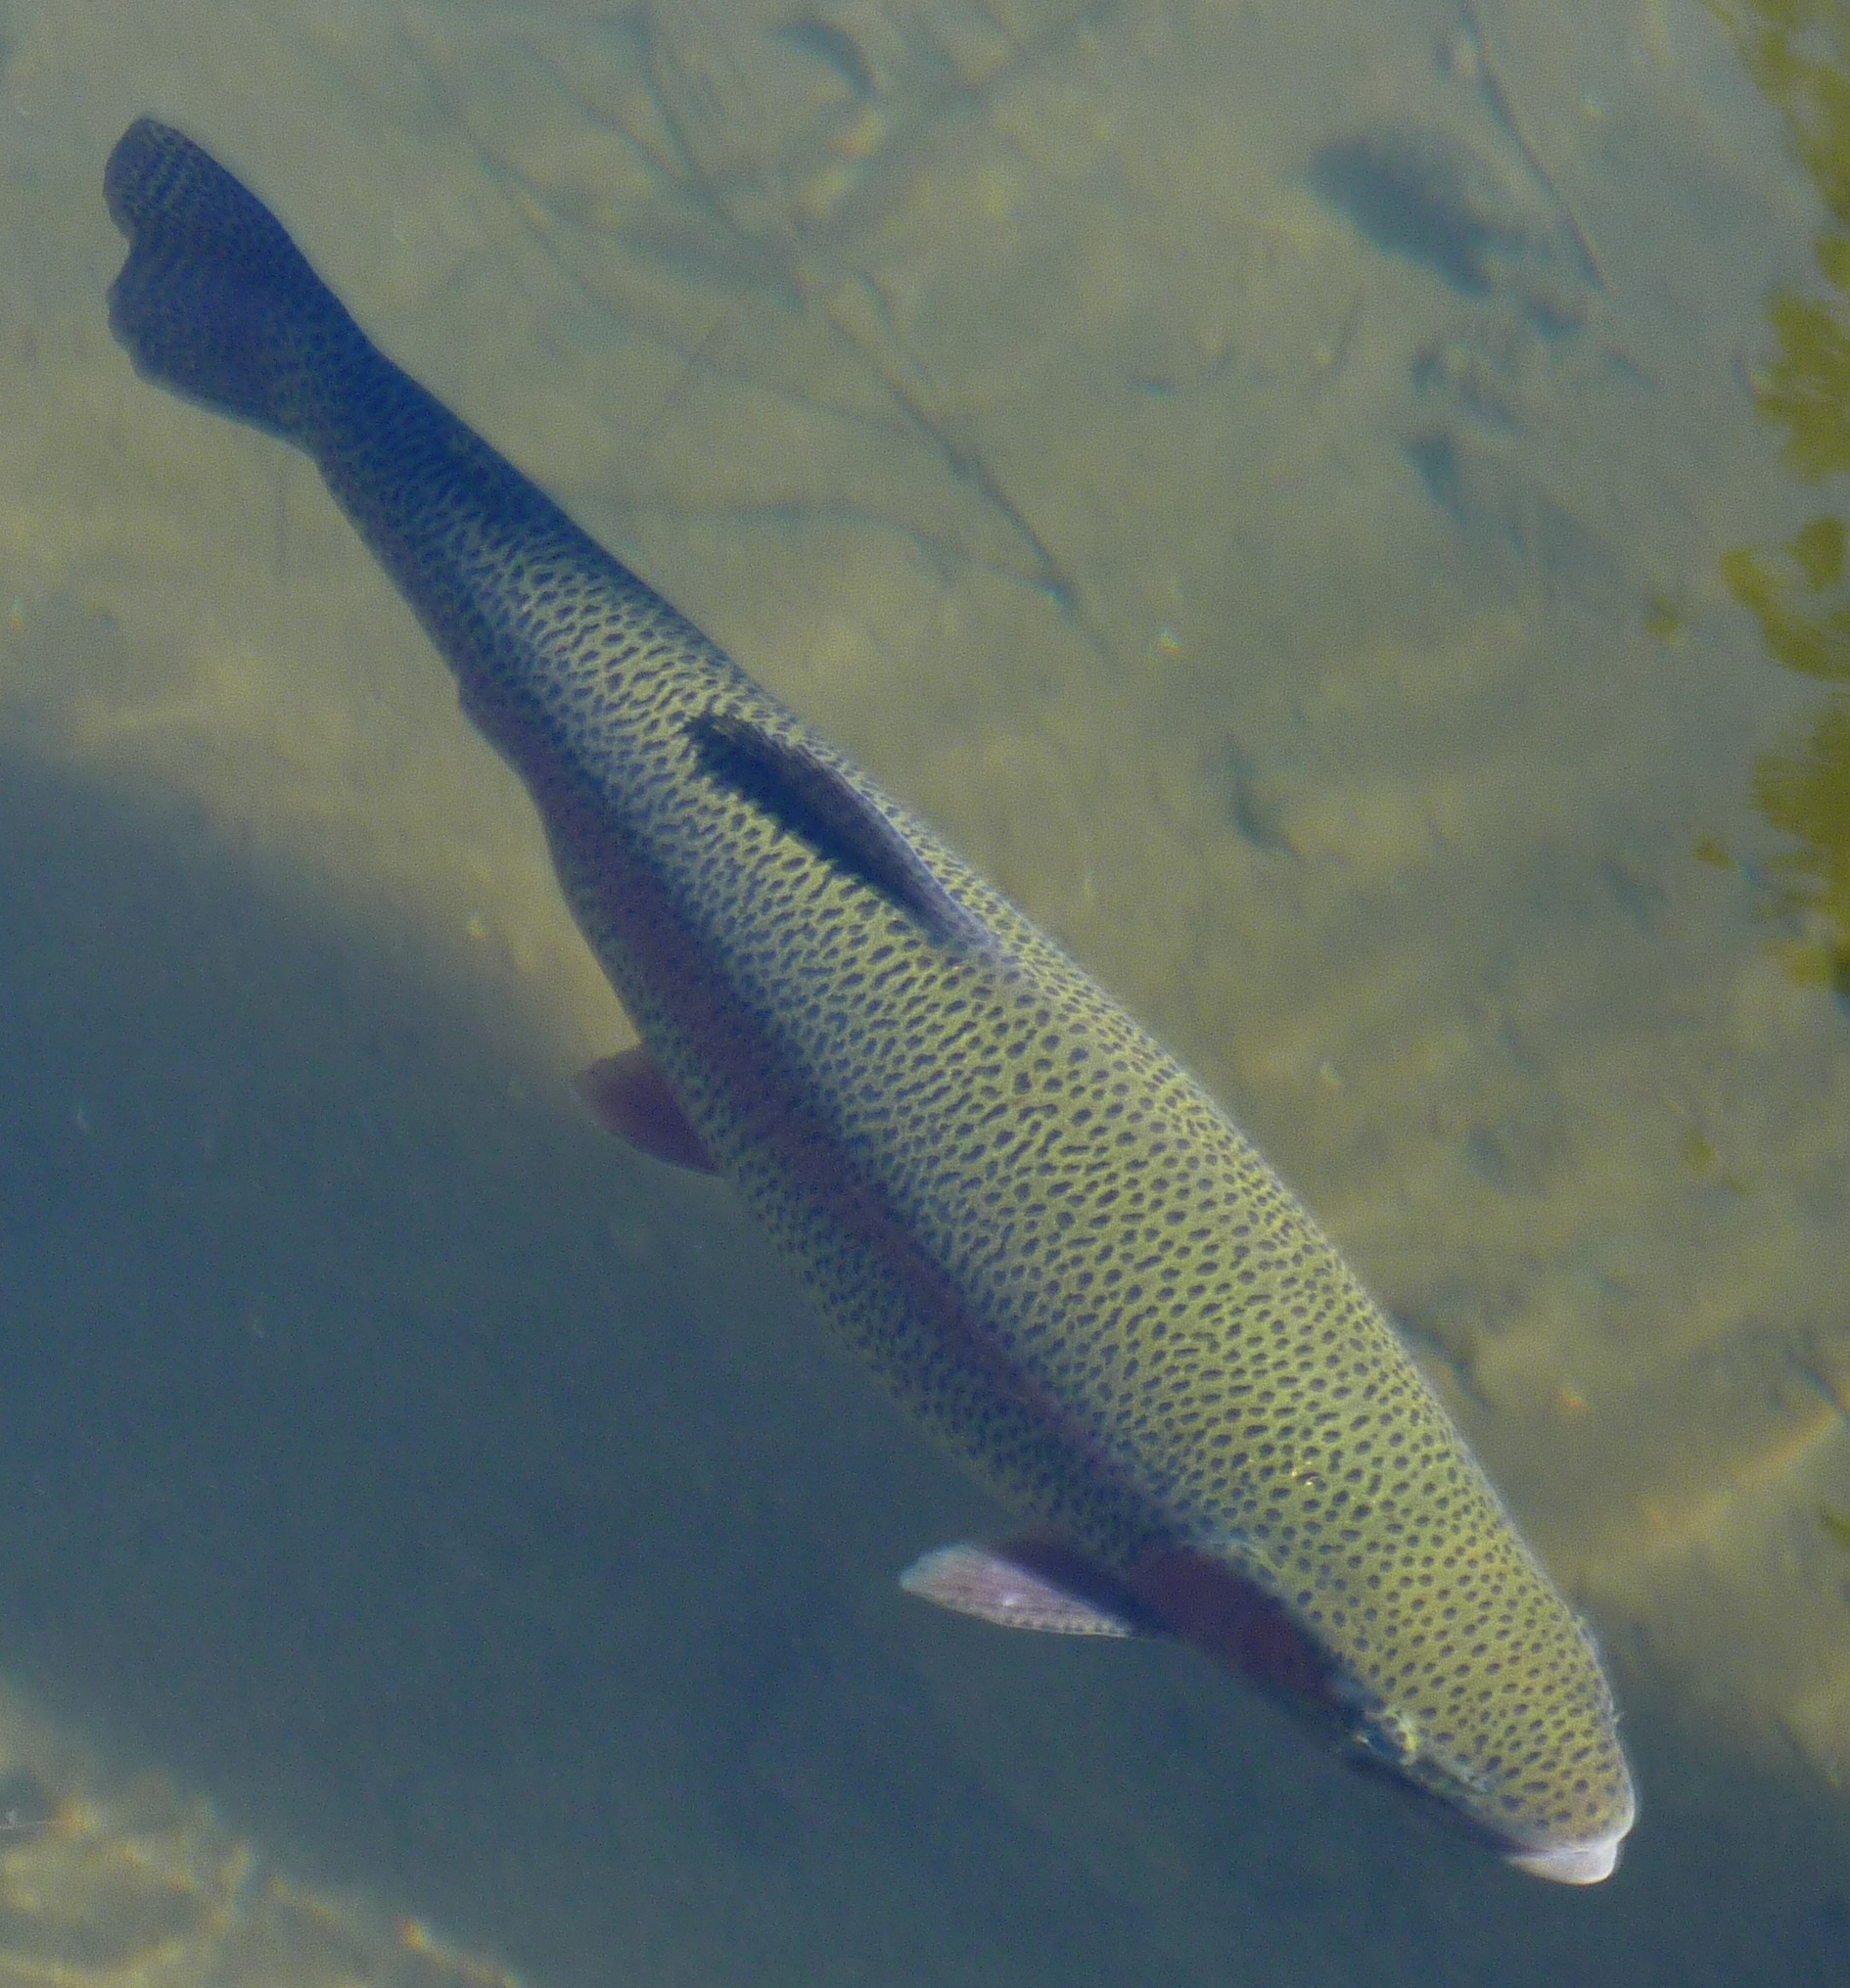
river, wildlife, underwater, stream, food, fishing, macro, fish, close up, rainbow, koi, fins, trout, marine biology, rainbow trout